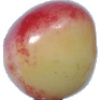
Label: Cherry Rainier 1